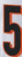
Number: 5